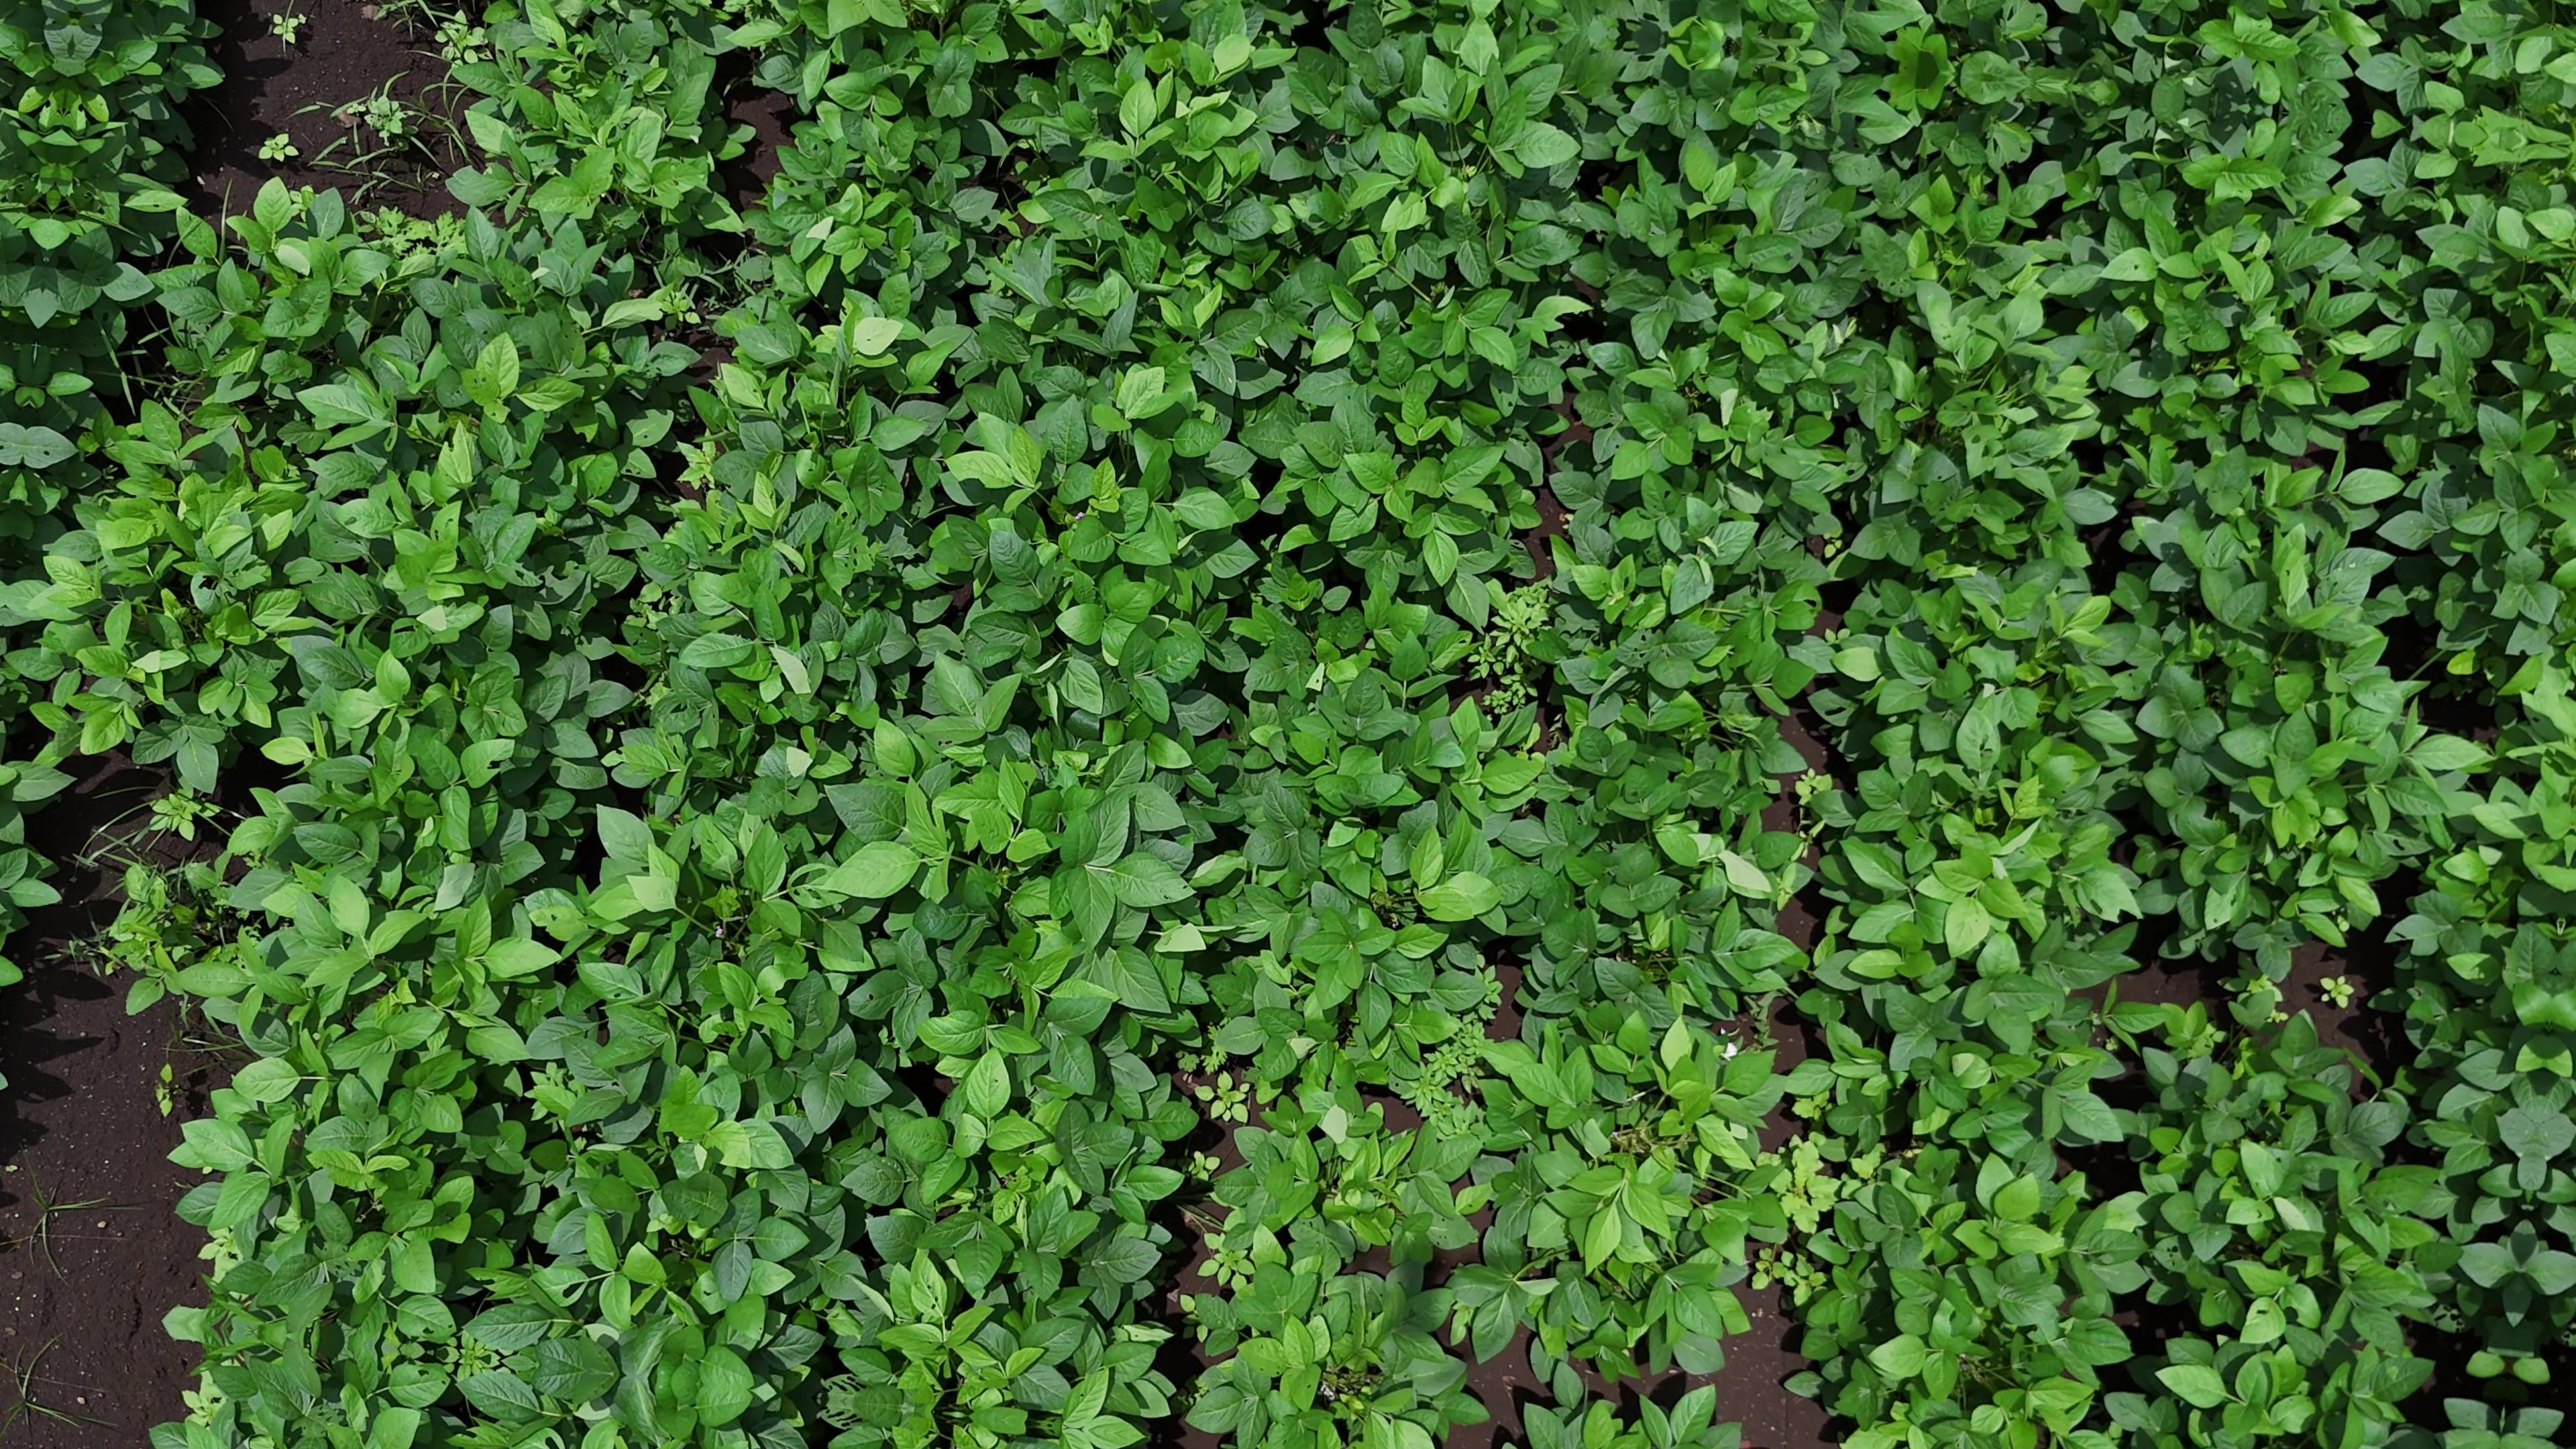
Label: Healthy